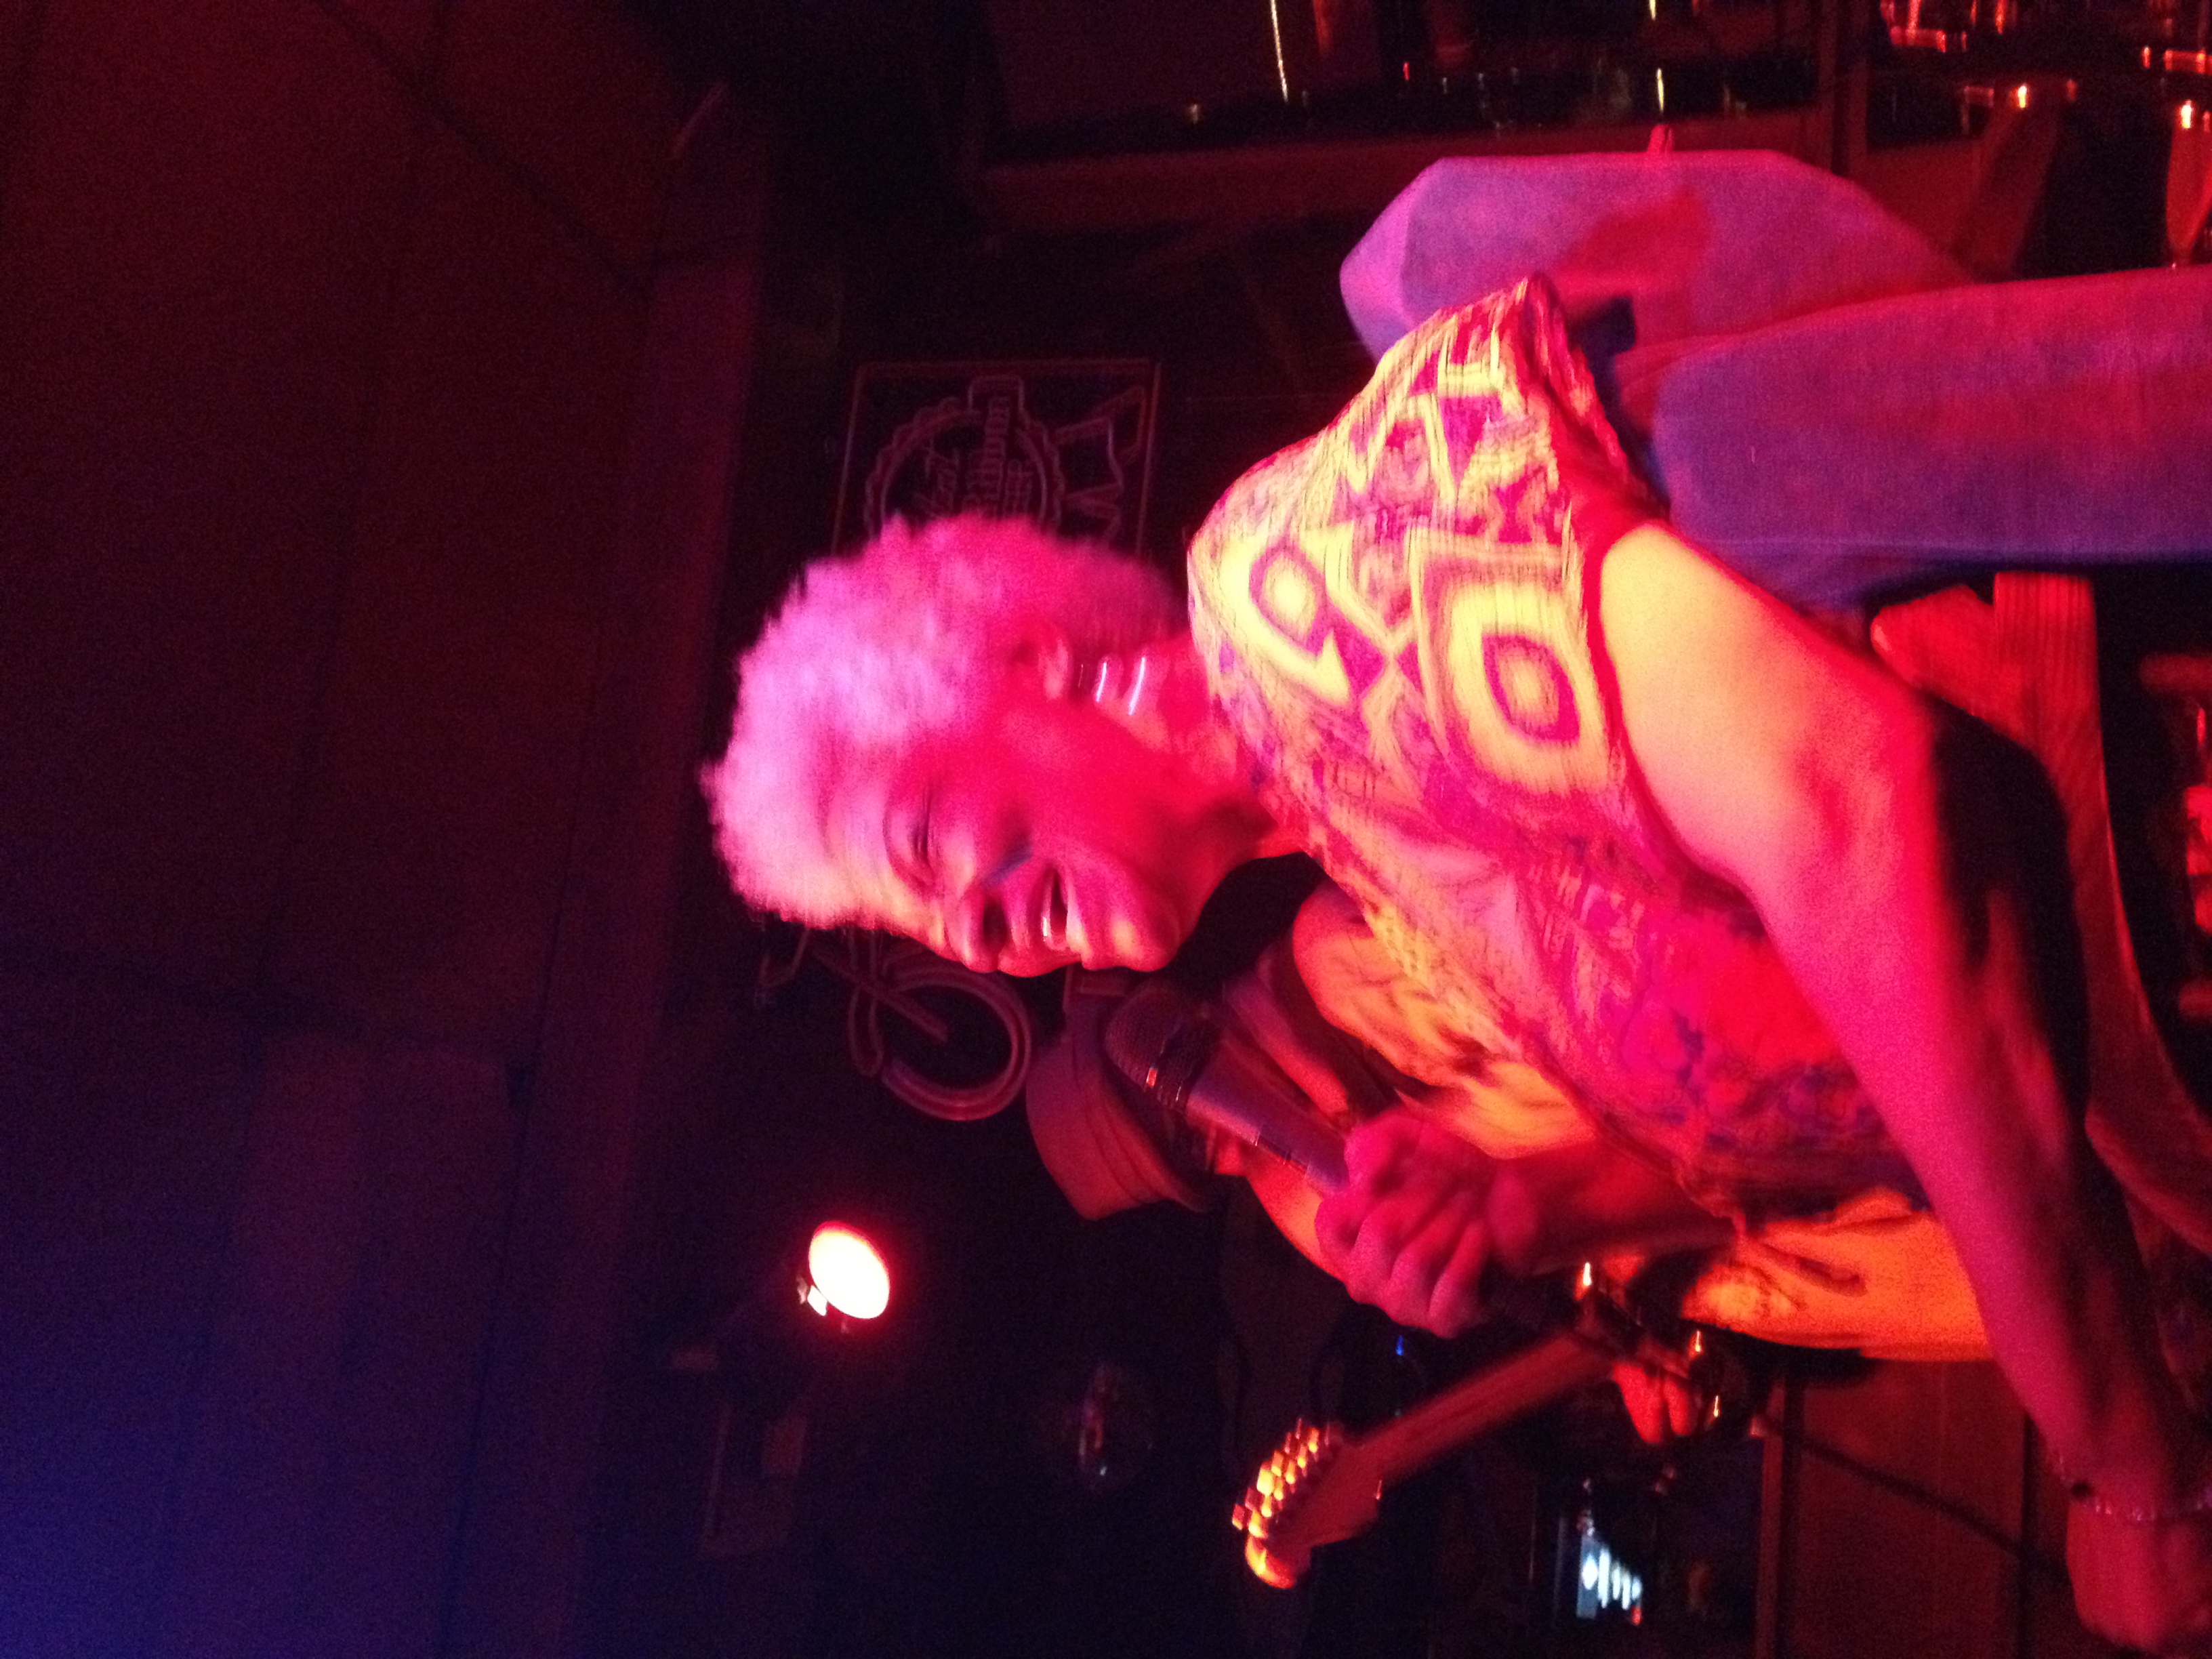
music, concert, red, musician, performance art, stage, performance, singing, entertainment, performing arts